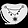
Label: Bag